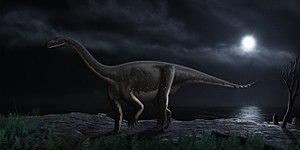
Melanorosaurus est un genre éteint de dinosaures sauropodomorphes du clade des anchisauriens, parfois rattaché à la famille dont il est le genre type, les Melanorosauridae. Il a vécu au Trias supérieur, et les restes fossiles de cet herbivore ont été découverts en Afrique du Sud.
Les Melanorosauridae constituent une famille éteinte de dinosaures sauropodomorphes autrefois classé dans le sous-ordre aujourd'hui obsolète des prosauropodess. Le taxon des Melanorosauridae est peu utilisé dans les analyses cladistiques actuelles.